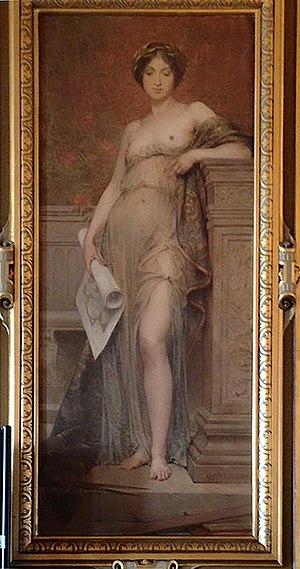
Tony Robert-Fleury, L'Architecture, Paris, Hôtel de Ville
Tony Robert-Fleury, né le 1ᵉʳ septembre 1837 à Paris et mort le 8 décembre 1911 dans la même ville, est un peintre français.
L’hôtel de ville de Paris, communément appelé l’Hôtel de Ville, est le bâtiment qui héberge les institutions municipales de Paris depuis 1357.